Answer in natural language. How many Doorways are visible in the scene? Choose between the following options: 2, 4, 0, 1 or 3
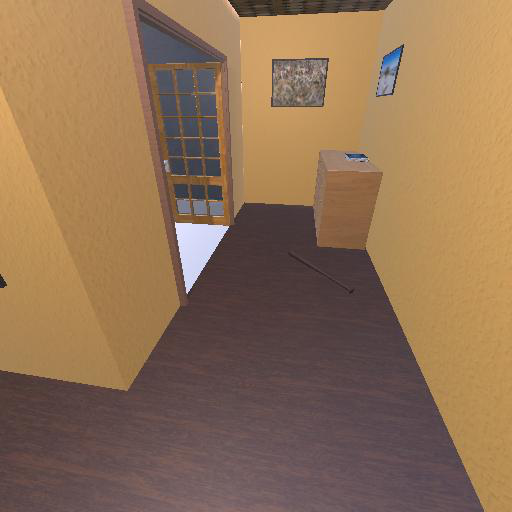
<answer>1</answer>